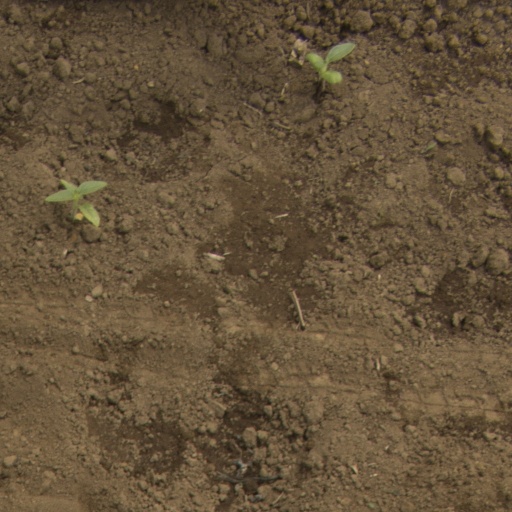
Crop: Jerusalem artichoke